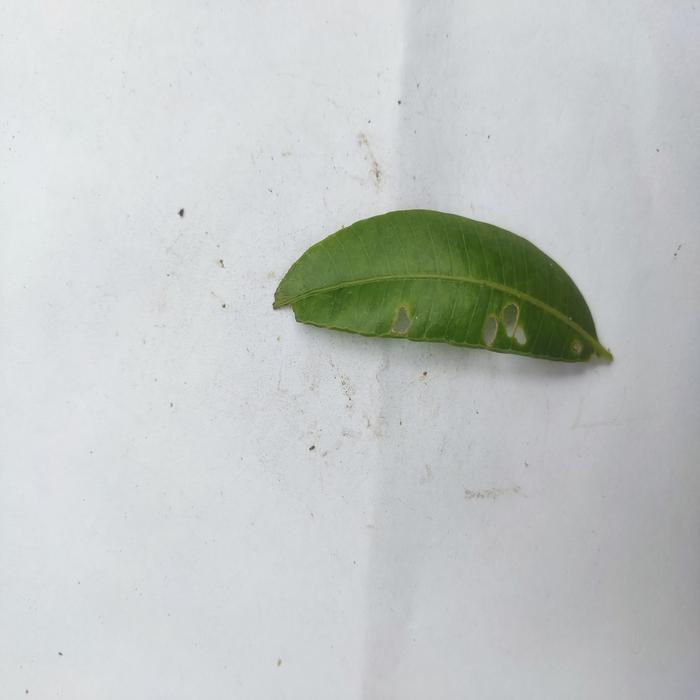
Crop: Hog Plum
Leaf condition: Anthracnose